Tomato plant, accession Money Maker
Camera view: bottom (45 deg); turntable rotation: 180 degrees
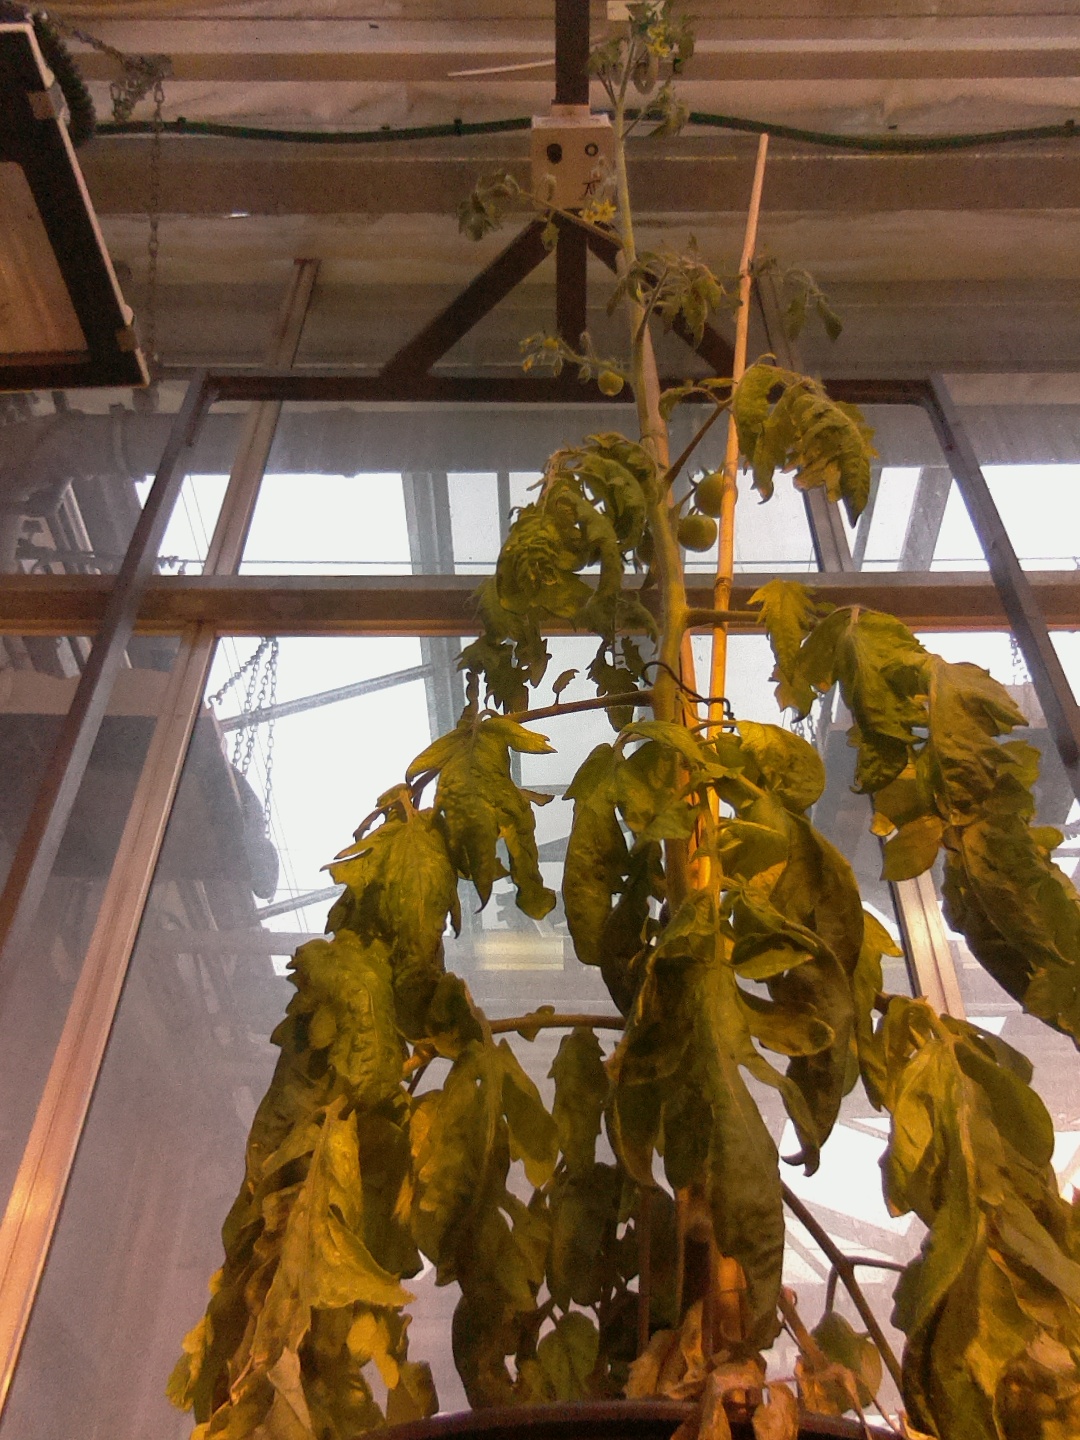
BBCH growth stage 74: 40%-50% of final fruit size